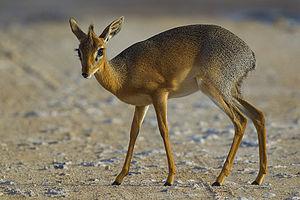
Le dik-dik de Kirk est un mammifère de la famille des bovidés et de la sous-famille des antilopes. Il fait partie d’un genre d’antilopes naines.
Les forêts claires de la savane namibienne forment une écorégion de l'écozone afrotropicale ; elle couvre, en Angola et en Namibie, l'étroite bande des contreforts du grand escarpement qui bordent les déserts du Namib et du Kaokoveld puis s'élargit progressivement vers le sud, où elle comprend de vastes zones du plateau au sud de Windhoek.
Voici la liste de quelques artiodactyles par population.